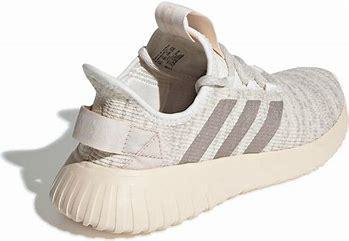
Brand: Adidas
Model: Kaptir